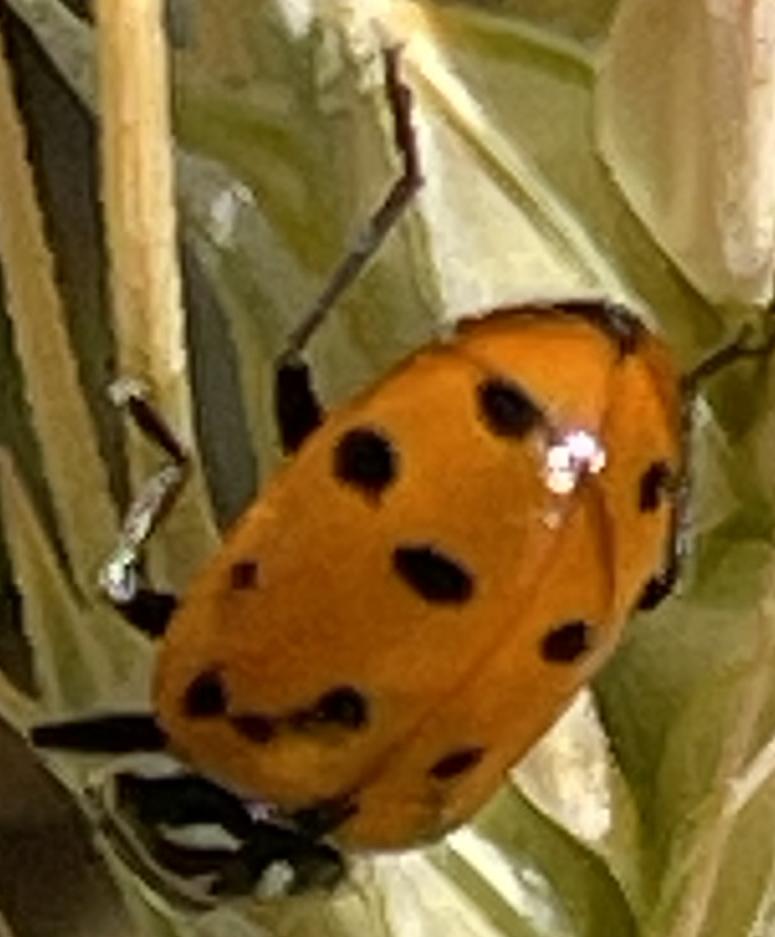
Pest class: predators